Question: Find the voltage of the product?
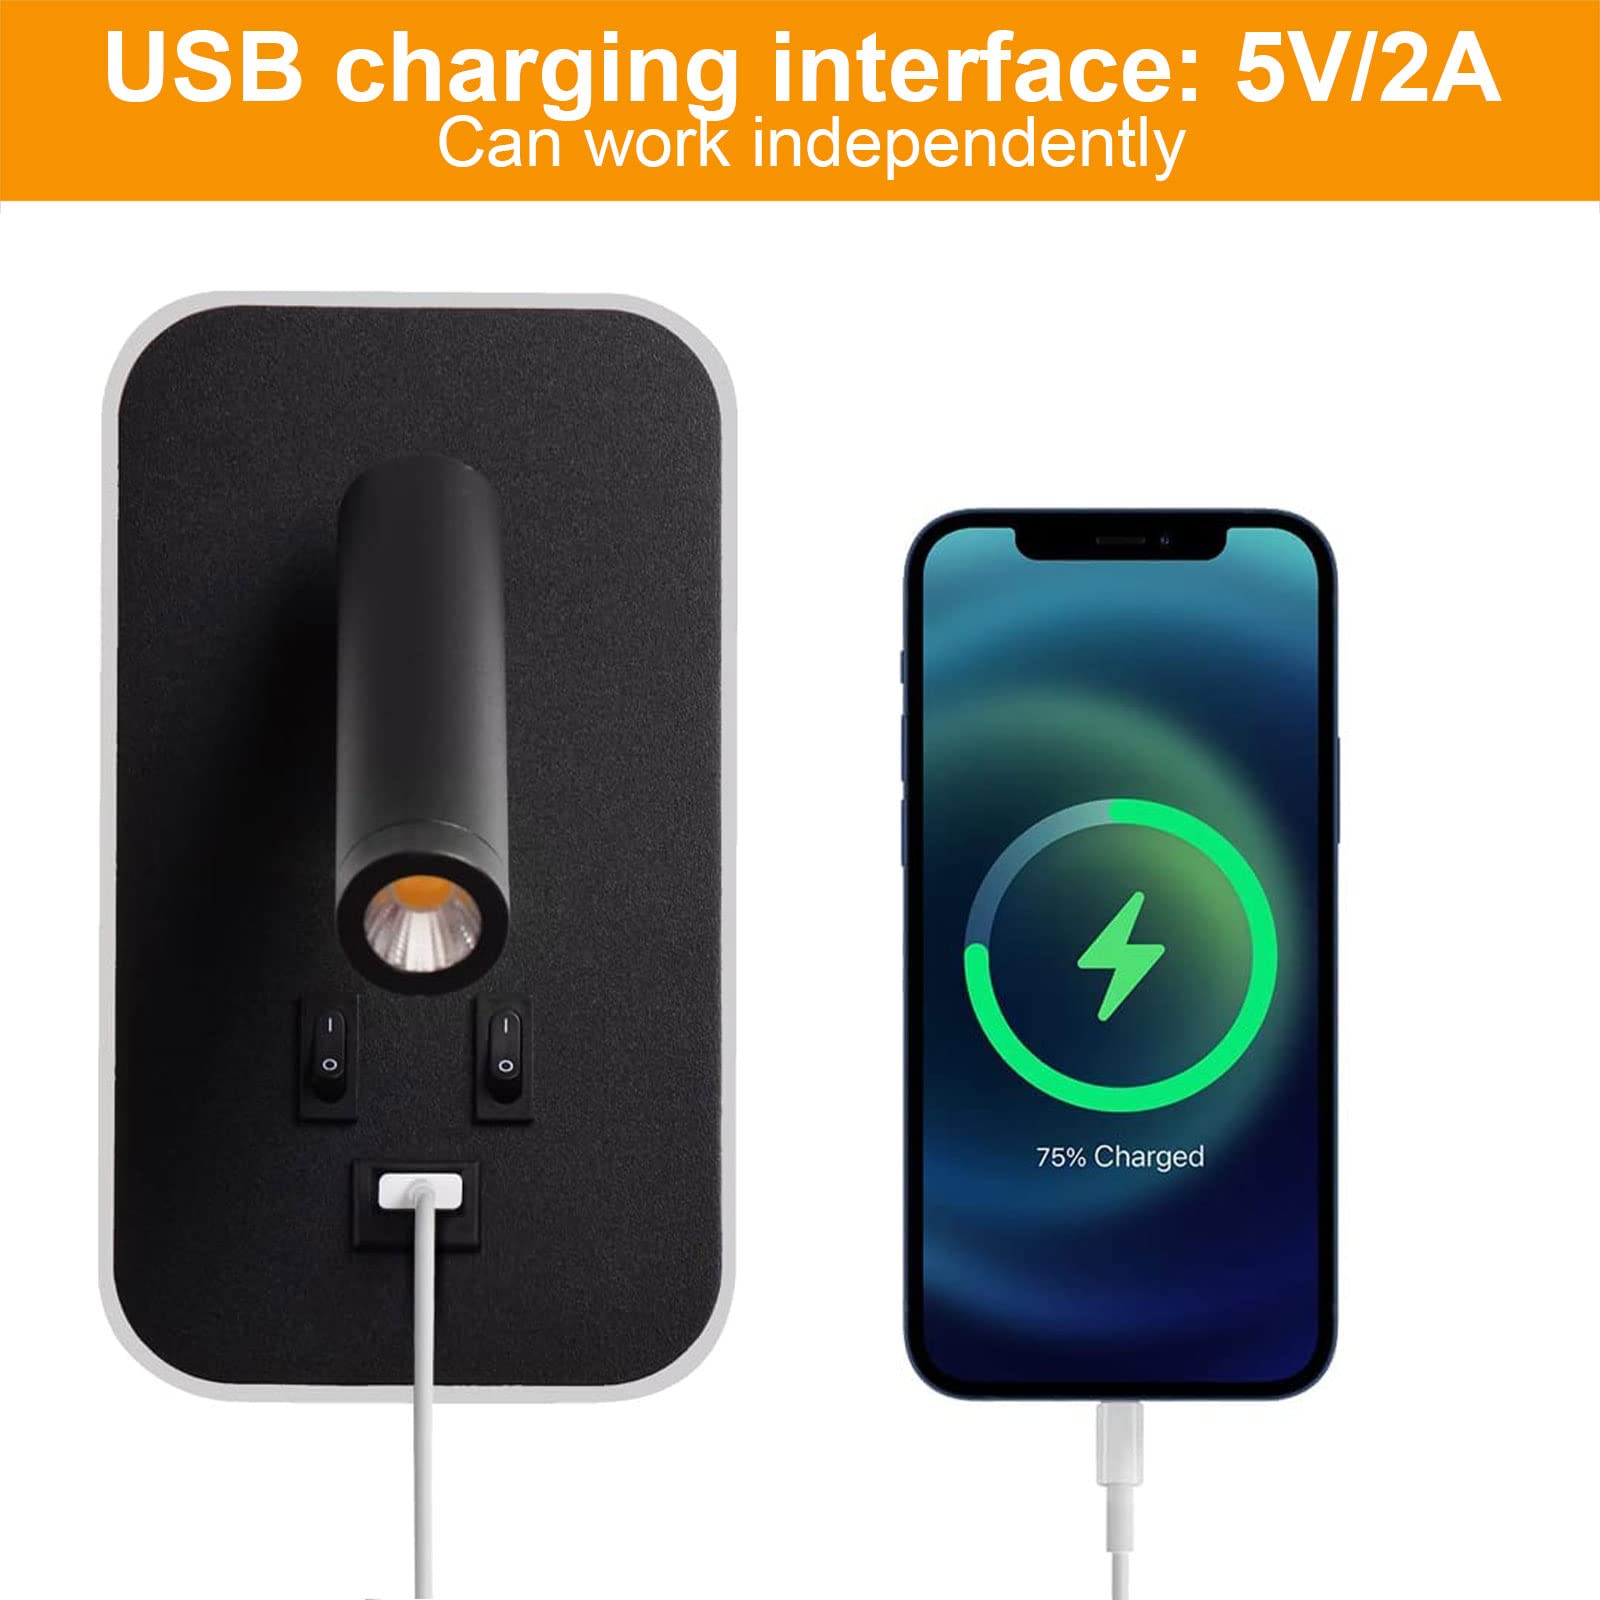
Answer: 5.0 volt